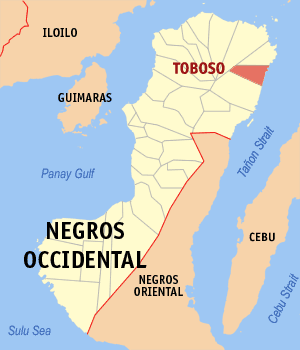
Toboso est une localité de la province du Negros occidental, aux Philippines. En 2015, elle compte 42 114 habitants.